Platecarpus

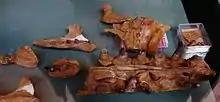
"P. somenensis" type specimen

"Platecarpus" was often regarded as the most common genus of mosasaur in the Western Interior Sea during the deposition of the Smoky Hill Chalk in Kansas, and "Platecarpus ictericus" was regarded as the most commonly occurring species. However, scientists now consider it to be of the paraphyletic genus. Therefore, some species were reassigned to their own genera. The type specimen of "Platecarpus planifrons" was discovered by Professor B. F. Mudge and was classified by Edward Drinker Cope as "Clidastes planiforns". In 1898, on further analysis of the remains, it was determined that the mosasaur be placed in the genus "Platecarpus". The type specimen underwent another taxonomic review in 1967, when paleontologist Dale Russell determined that the remains were too fragmentary to place within any genus, and deemed it a specimen of "uncertain taxonomic position". A 2006 discovery in the Smoky Hill Chalk of Kansas re-affirmed this position with the discovery a complete fossilized skull being unearthed. In 2011, a new generic name, "Plesioplatecarpus", was erected by Takuya Konishi and Michael W. Caldwell to incorporate "P. planifrons", which they found was distinct from "Platecarpus" in a phylogenetic analysis. In 1994, "Angolasaurus" was synonymized with this genus. However, many recent studies re-validate this genus. Furthermore, "Platecarpus" is considered monotypic, as "P. coryphaeus" and "P. ictericus" were synonymized with its type species, "P. tympaniticus".